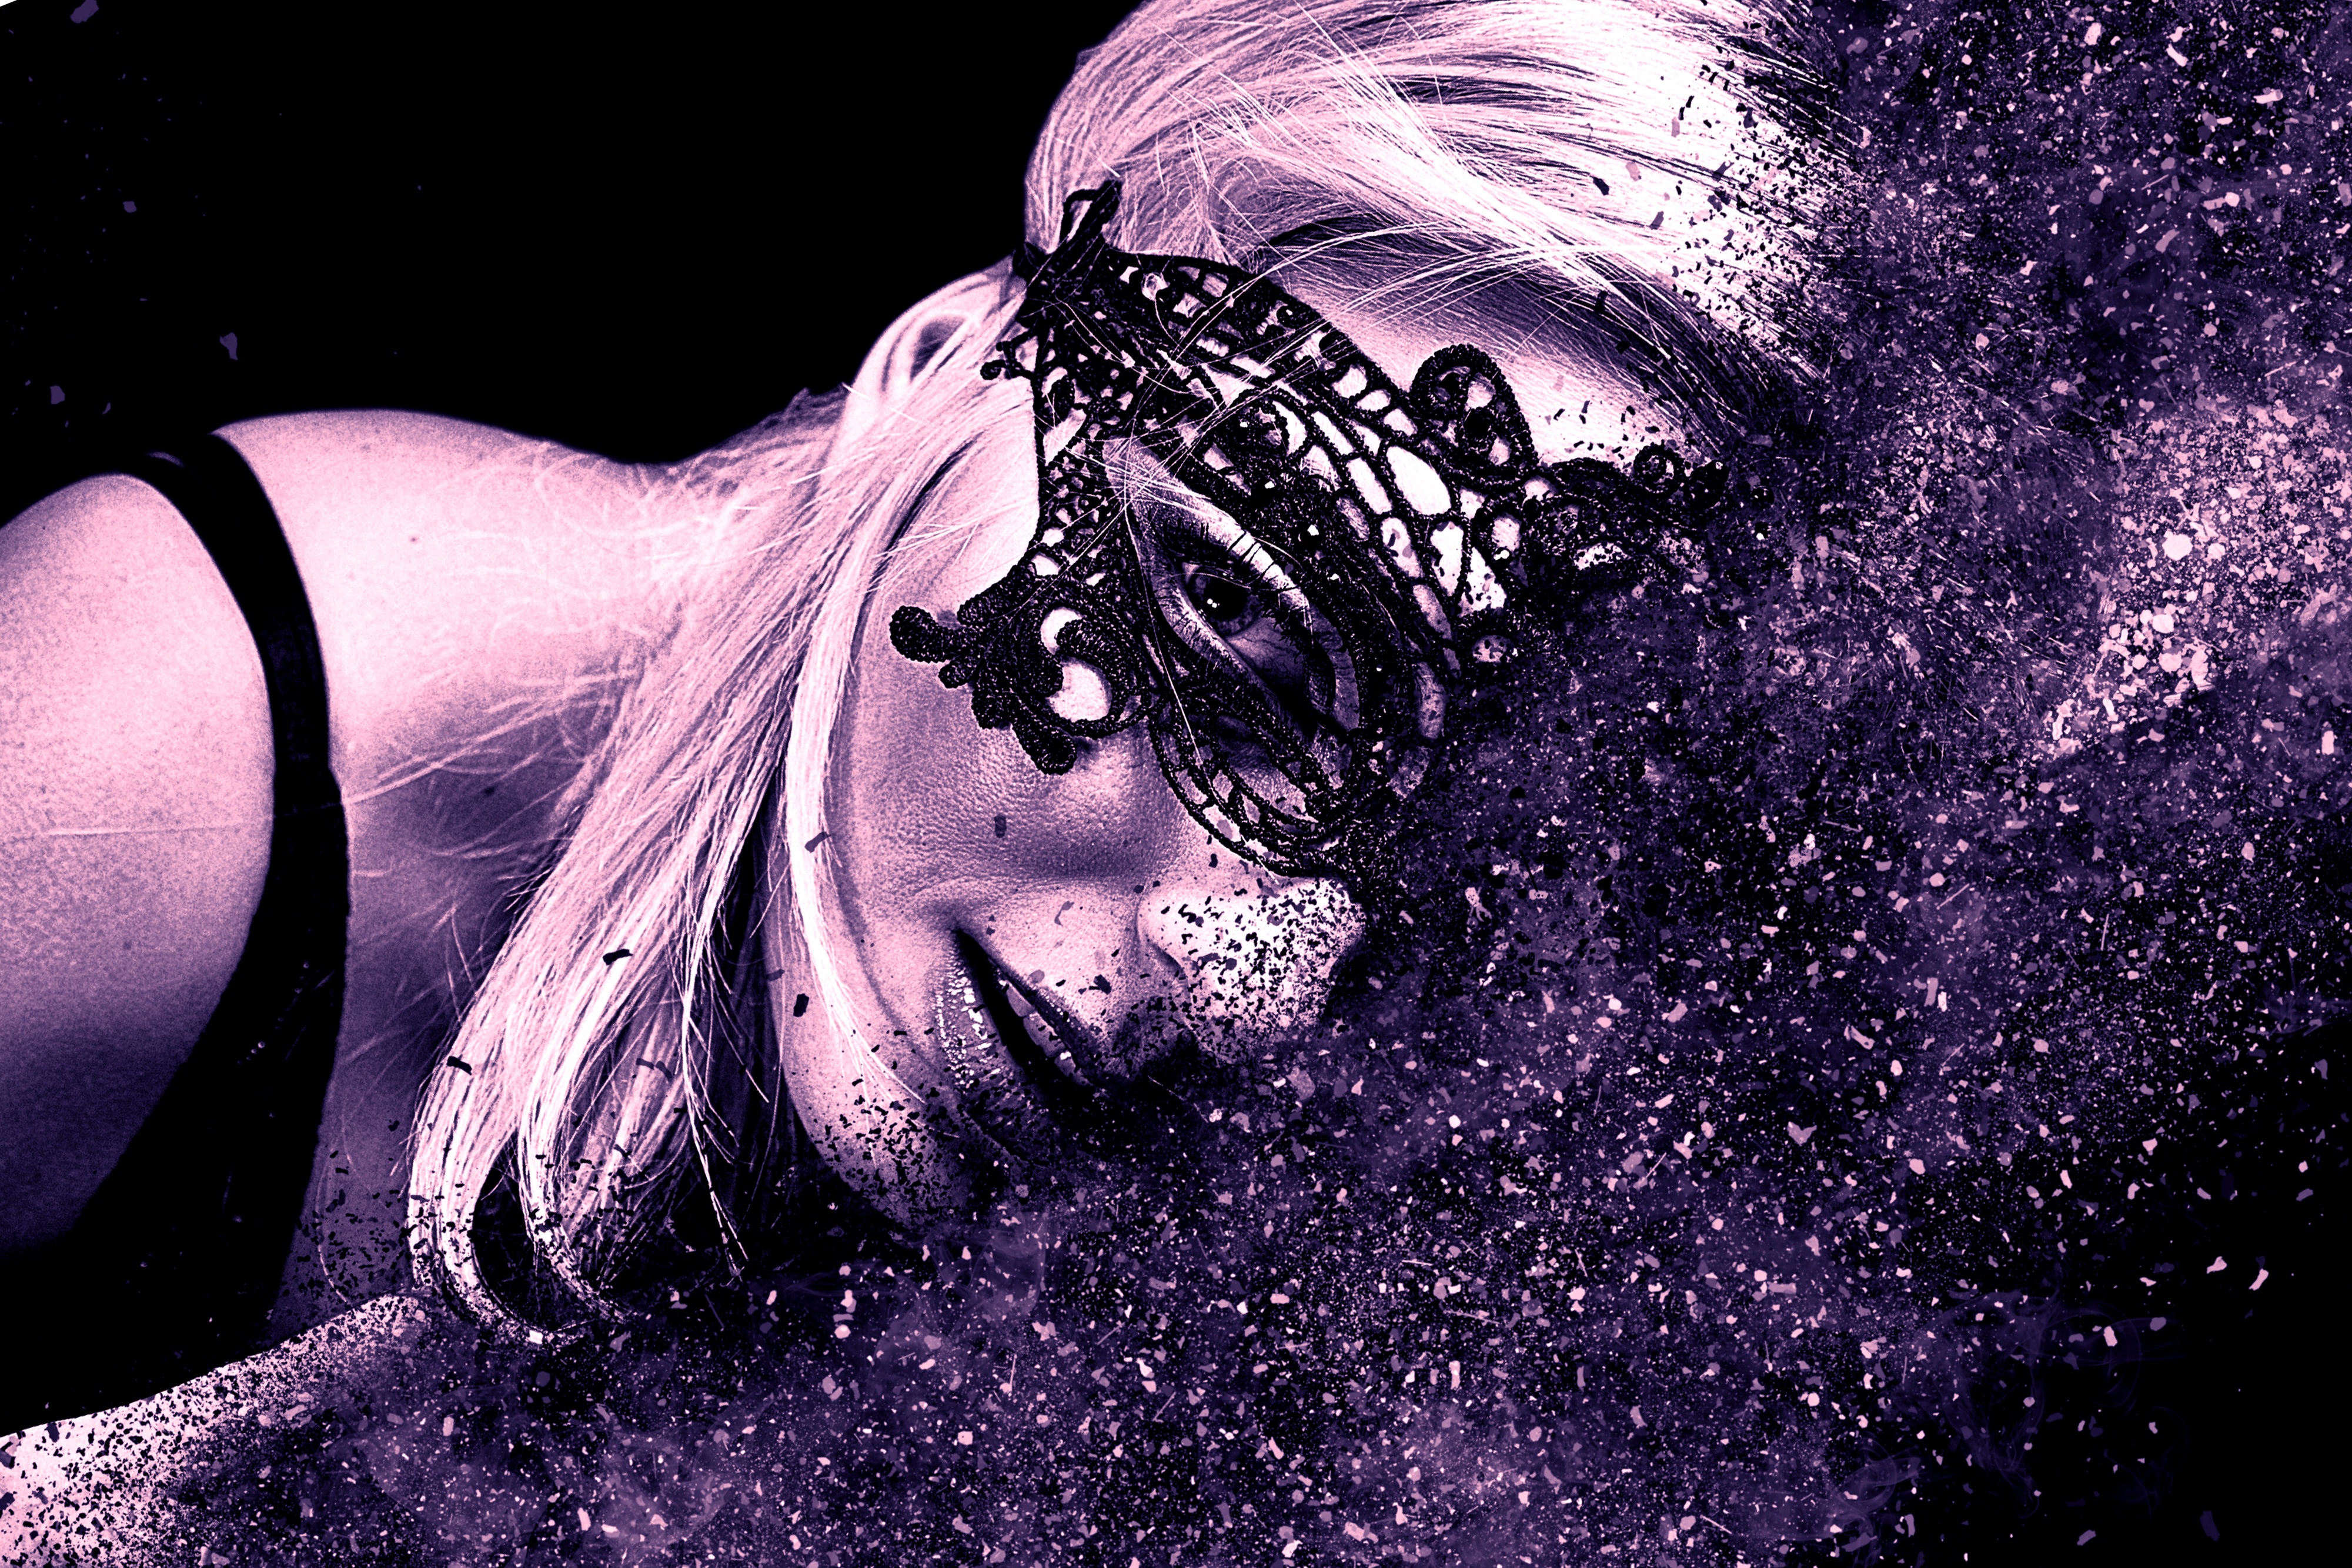
woman, hair, purple, female, portrait, darkness, smile, cheerful, dressed up, lingerie, art, mask, head, beauty, beautiful, sexy, pretty, seductive, screenshot, ecstasy, erotic, sensual, special effects, fictional character, smile model